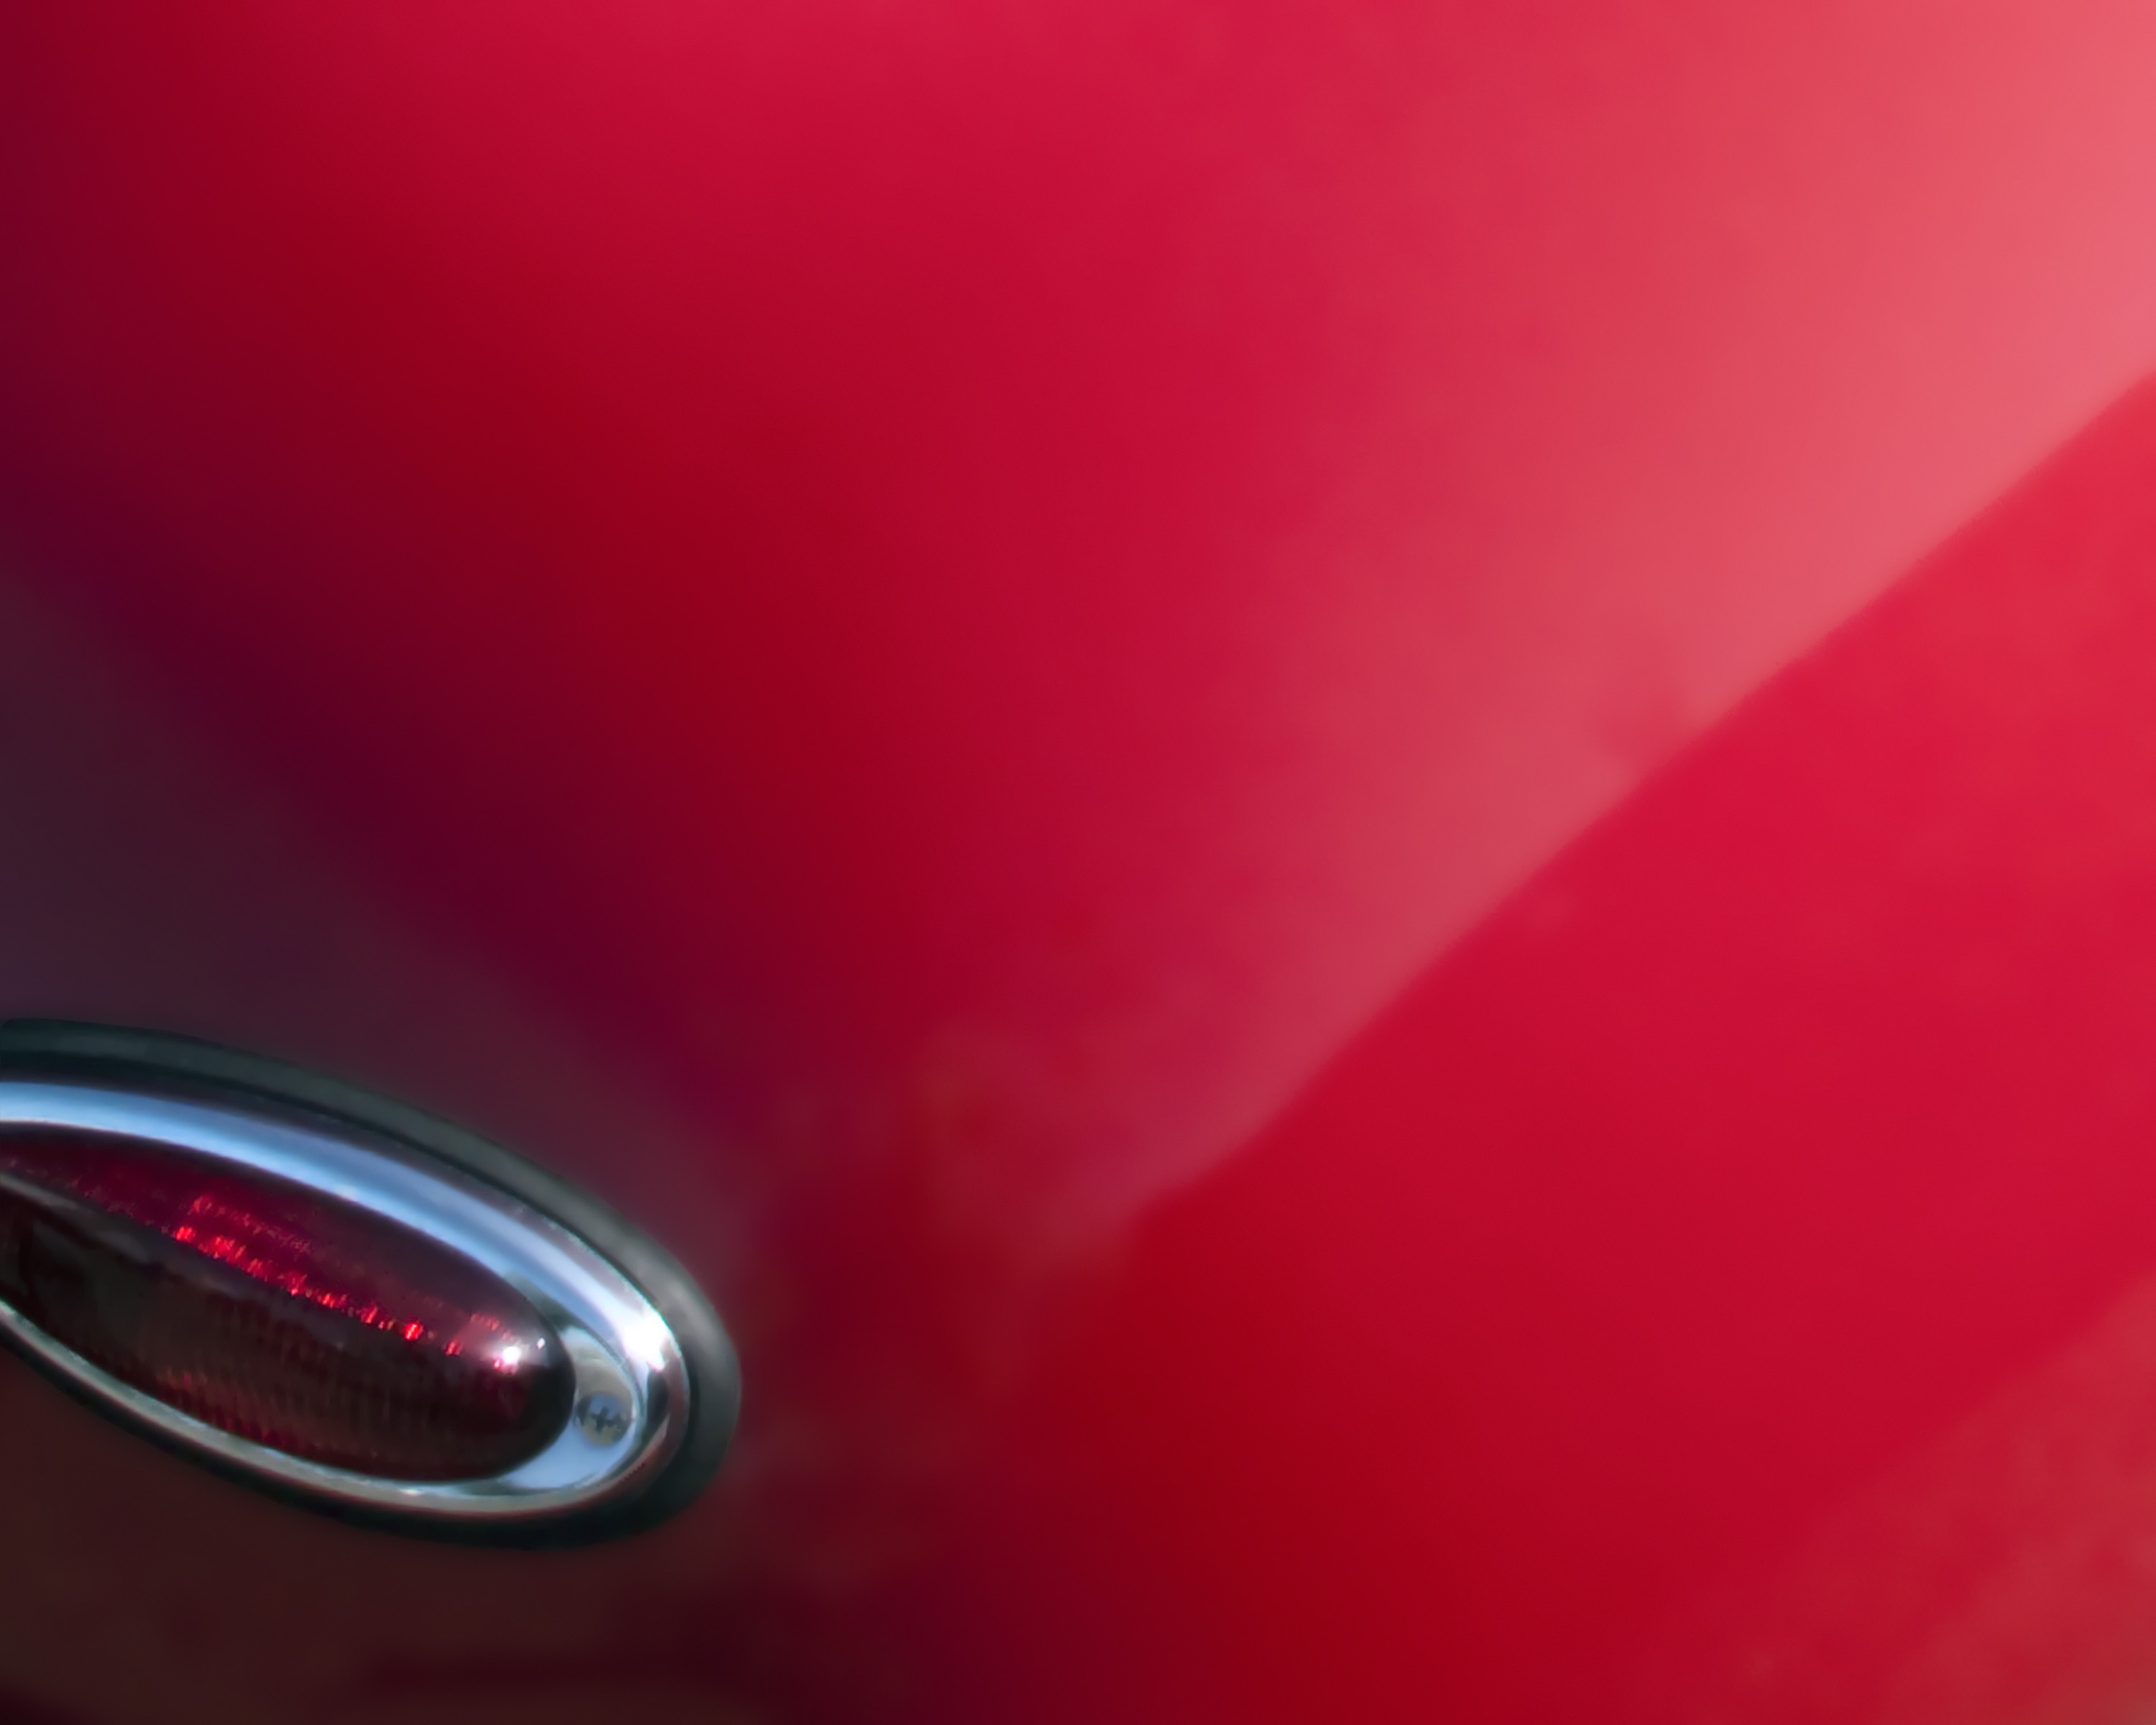
light, petal, heart, red, color, pink, circle, close up, organ, magenta, shape, macro photography, computer wallpaper